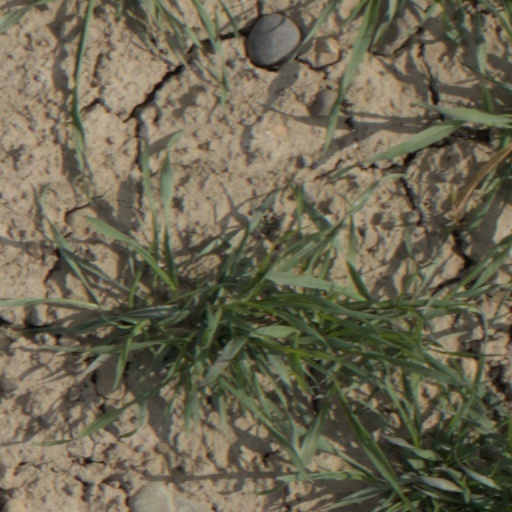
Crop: wheat